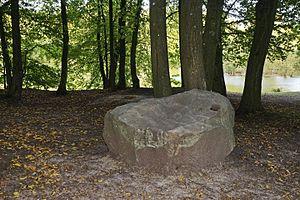
Polissoir lieu-dit Le Flaquet, Grand Bois Lévêque à ORS. This building is indexed in the Base Mérimée, a database of architectural heritage maintained by the French Ministry of Culture,
Ors est une commune française située dans le département du Nord, en région Hauts-de-France. La tendance locale semble être de prononcer le « s » final, mais ce n'était sans doute pas le cas au début du XXᵉ siècle.
Cet article présente les sites mégalithiques situés dans le département du Nord, en France.
Cet article recense les polissoirs de France classés ou inscrits aux monuments historiques.